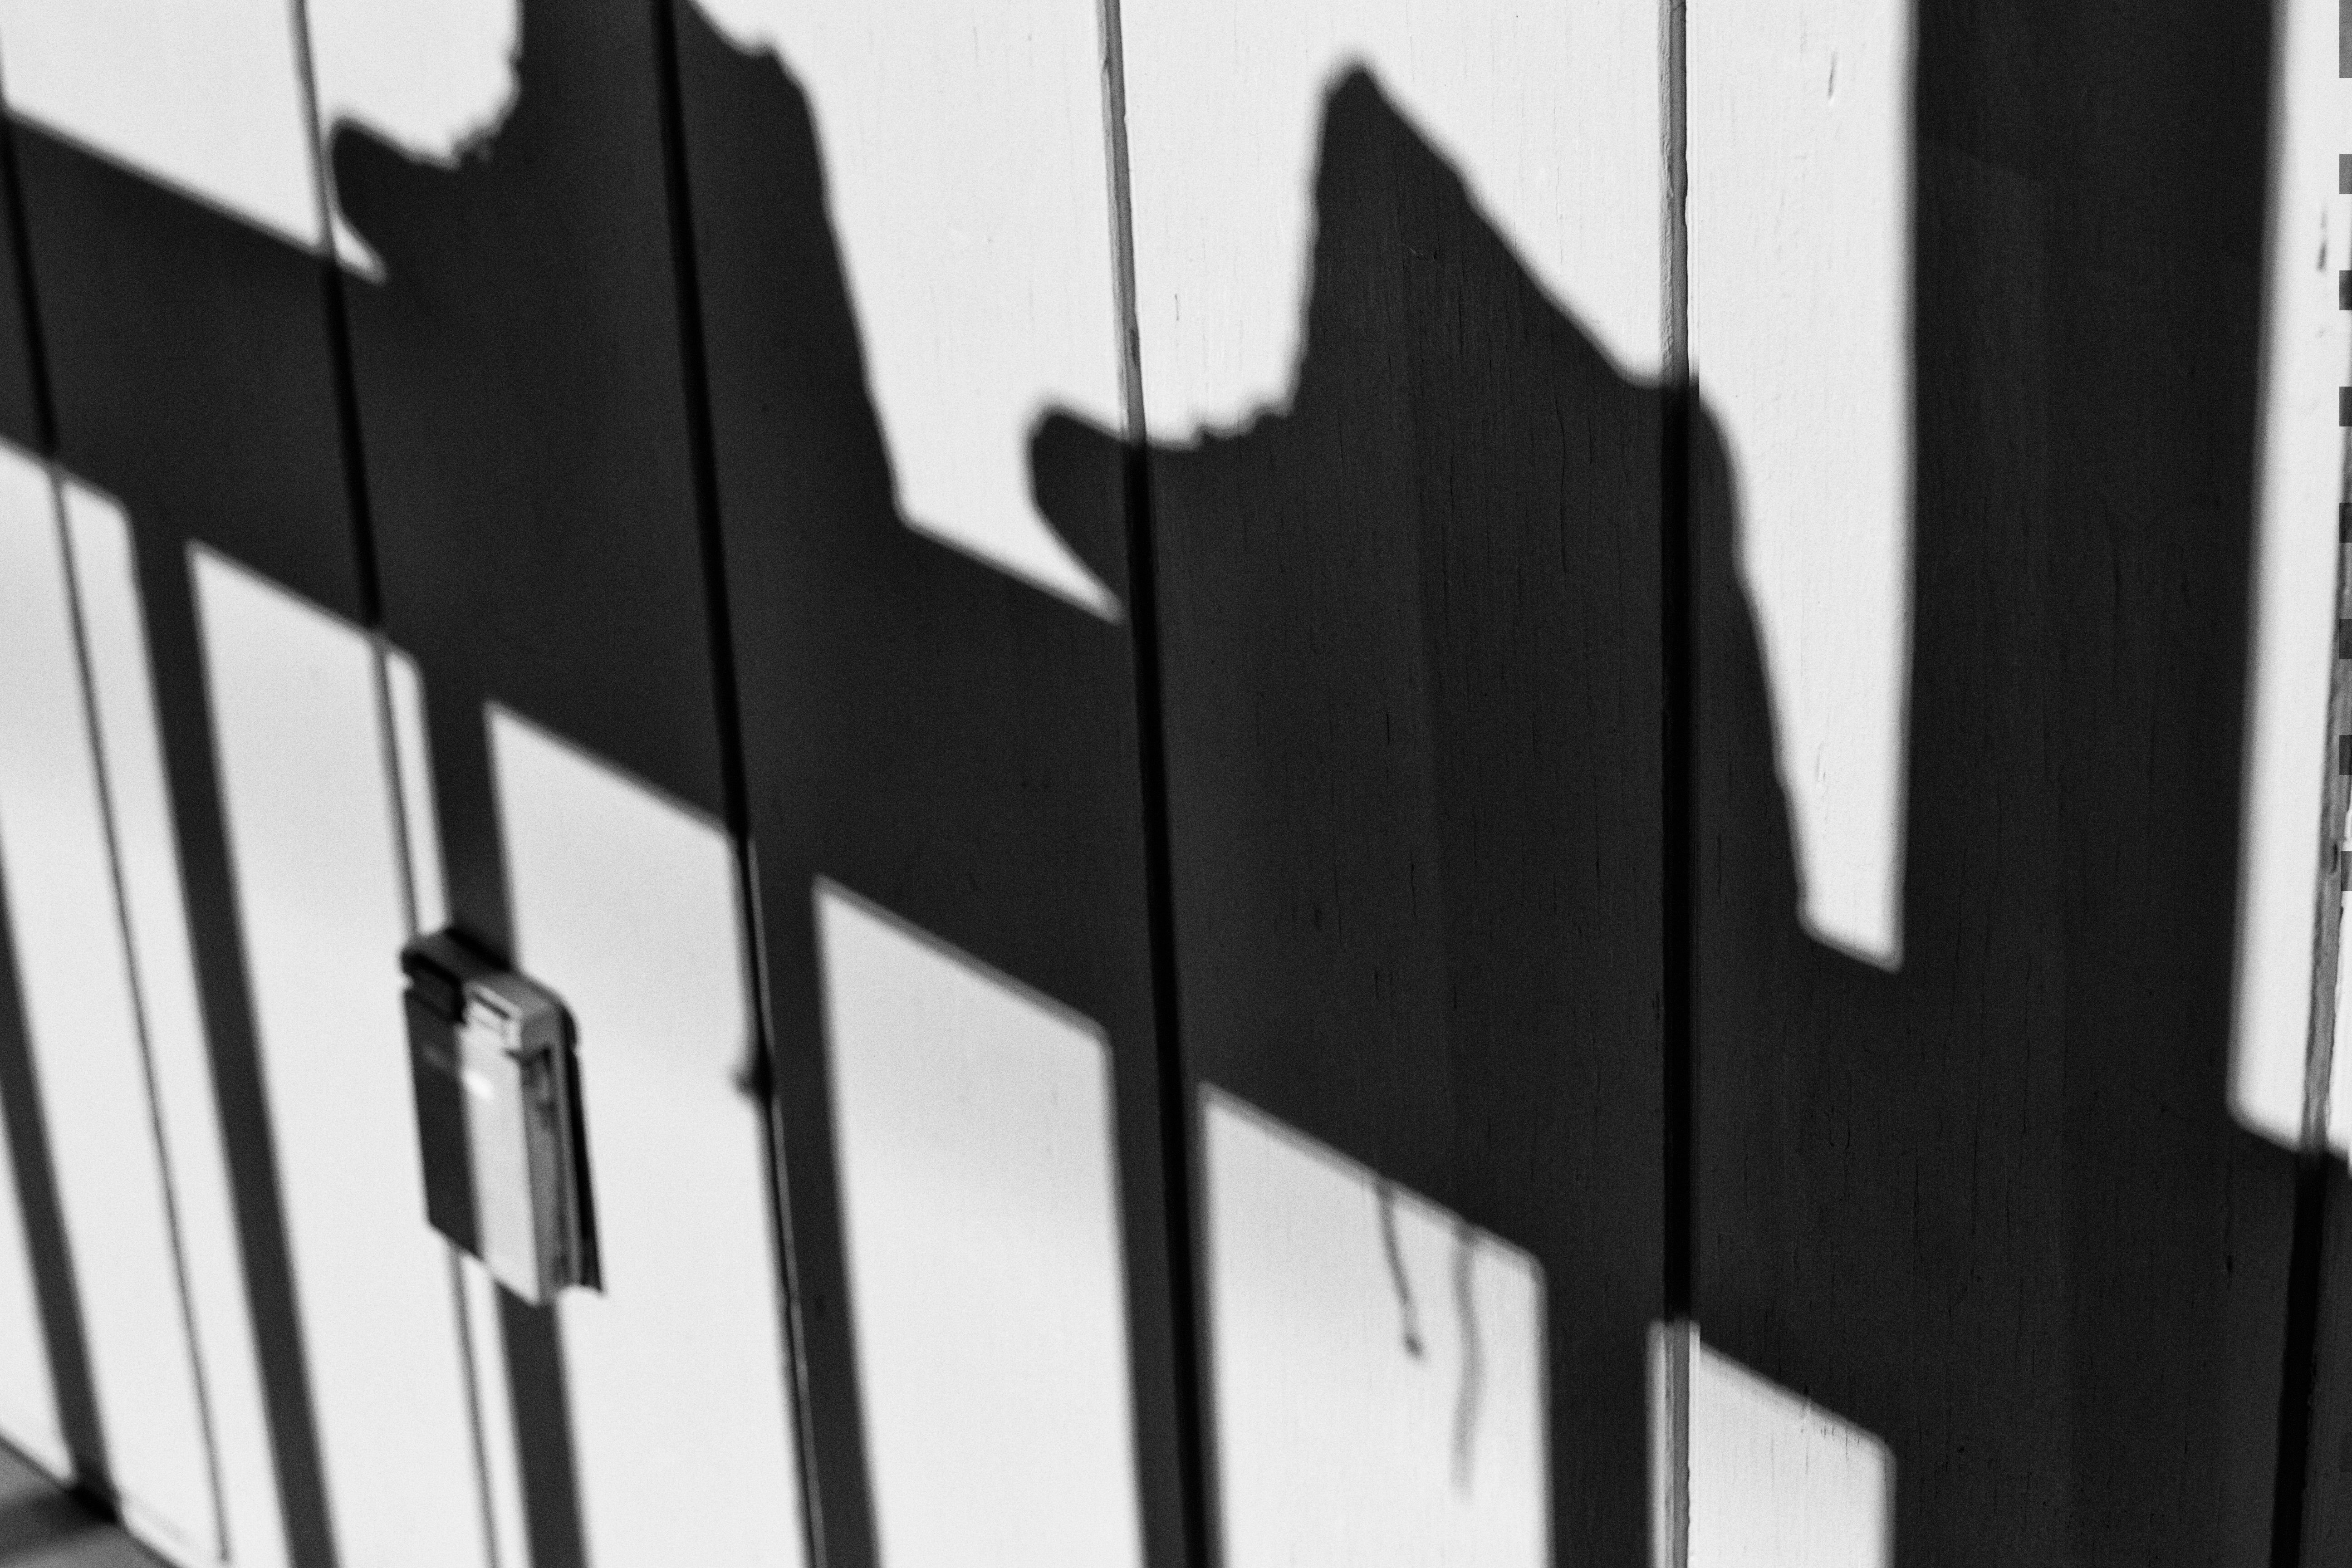
black and white, line, hike, black, furniture, monochrome, product, bw, boots, monochrome photography